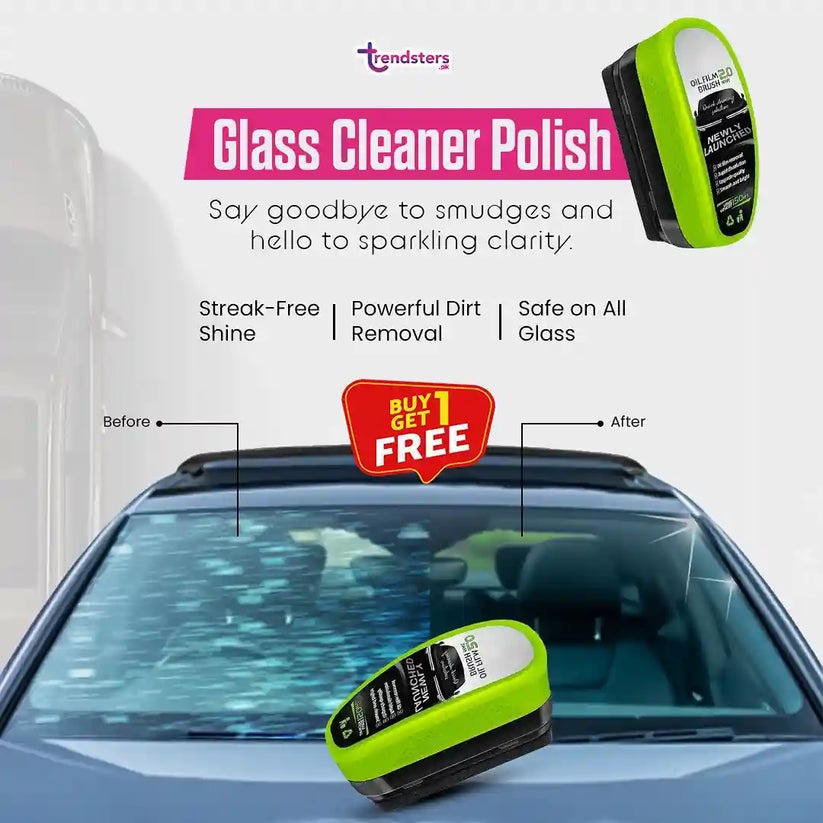
Glass Cleaner Polish (Free Delivery🚚)
Shine Like Never Before – Crystal Clear Glass in Seconds Crystal Clear Shine Glass Cleaner Polish delivers a flawless, crystal-clear finish on every surface. It removes dust, smudges, and fingerprints with ease. Leaves your glass looking brand new every time. Streak-Free Formula Its advanced formula ensures a streak-free shine with every use. No lines, smears, or cloudy residue – just pure clarity. Perfect for both indoor and outdoor glass. Safe for All Glass Types Gentle yet effective on all kinds of glass – from windows and mirrors to car windshields and tabletops. No scratches, no damage – just a polished, protected surface. Eco-Friendly Ingredients Made with environmentally safe, non-toxic ingredients. Safe to use around children and pets. A great choice for homes, offices, and cars without harming the planet. Pleasant Fragrance Unlike harsh chemical smells, this polish has a light, refreshing scent. Leaves your space feeling clean and fresh after every use. No irritation, just cleanliness. Easy-to-Use Comes in a convenient spray bottle for easy application. Just spray directly on the surface and wipe – no extra tools needed. Perfect for quick clean-ups anytime. Long-Lasting Shine One application provides long-lasting brilliance. Helps maintain glass clarity for days without needing constant touch-ups. Reliable performance you can count on. Product Type : Glass Cleaner Polish Packaging Size : Available in multiple sizes: 150 ml Ingredients : Water-based formula Non-toxic and biodegradable ingredients No ammonia or harsh chemicals Contains anti-fog and dust-repellent agents Application Surface : Glass surfaces Mirrors Windows Car windshields Glass tables, cabinets, and countertops Key Features : Streak-free and crystal clear finish Quick-drying formula Anti-fog protection Safe for all glass types Eco-friendly ingredients Pleasant fragrance Long-lasting shine Dust repellent Directions for Use : Shake the bottle before use. Spray the polish directly onto the glass surface. Wipe with a clean, soft cloth or microfiber towel in circular motions. For best results, buff the surface after cleaning. Storage Instructions : Store in a cool, dry place. Keep away from direct sunlight. Ensure the cap is tightly closed to prevent evaporation. Shelf Life : 24 months from the date of manufacture (if stored properly). Safety Information : Keep out of reach of children. Avoid contact with eyes. In case of eye contact, rinse immediately with water. Do not ingest. If swallowed, seek medical attention immediately. Package Include 1xGlass Cleaner Polish
Brand: Flickr
Category: Home & Garden > Household Supplies > Household Cleaning Supplies > Household Cleaning Products > Glass & Surface Cleaners > Glass Cleaners